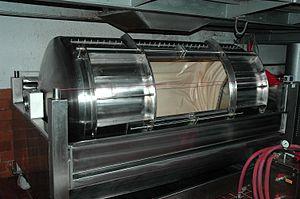
Pressoir pneumatique. On distingue la bâche gonflable à travers l'ouverture. Italiano: Torchio pneumatico a membrana per la pressatura delle uve
Un pressoir vinicole est un appareil de pressurage utilisé durant le processus de la vinification pour l'extraction du jus des raisins. On obtient le moût, ou le vin nouveau issu de la fermentation et encore imprégné dans le marc de raisin.
Le Cinque Terre est un vin blanc d'appellation produit dans la province de La Spezia, en Ligurie. Il est protégé par une DOC depuis 1973 et produit dans les zones côtières de la Cinque Terre. Cette appellation est revendiquée par les cinq villages de Riomaggiore, Manarola, Corniglia, Vernazza, Monterosso al Mare. Outre le Cinque Terre blanc, le même terroir viticole produit quatre autres DOC, le Cinque Terre Costa de Sera, le Cinque Terre Costa de Campu, le Cinque Terre Costa de Posa et le Sciachetrà